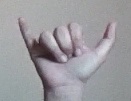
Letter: ya